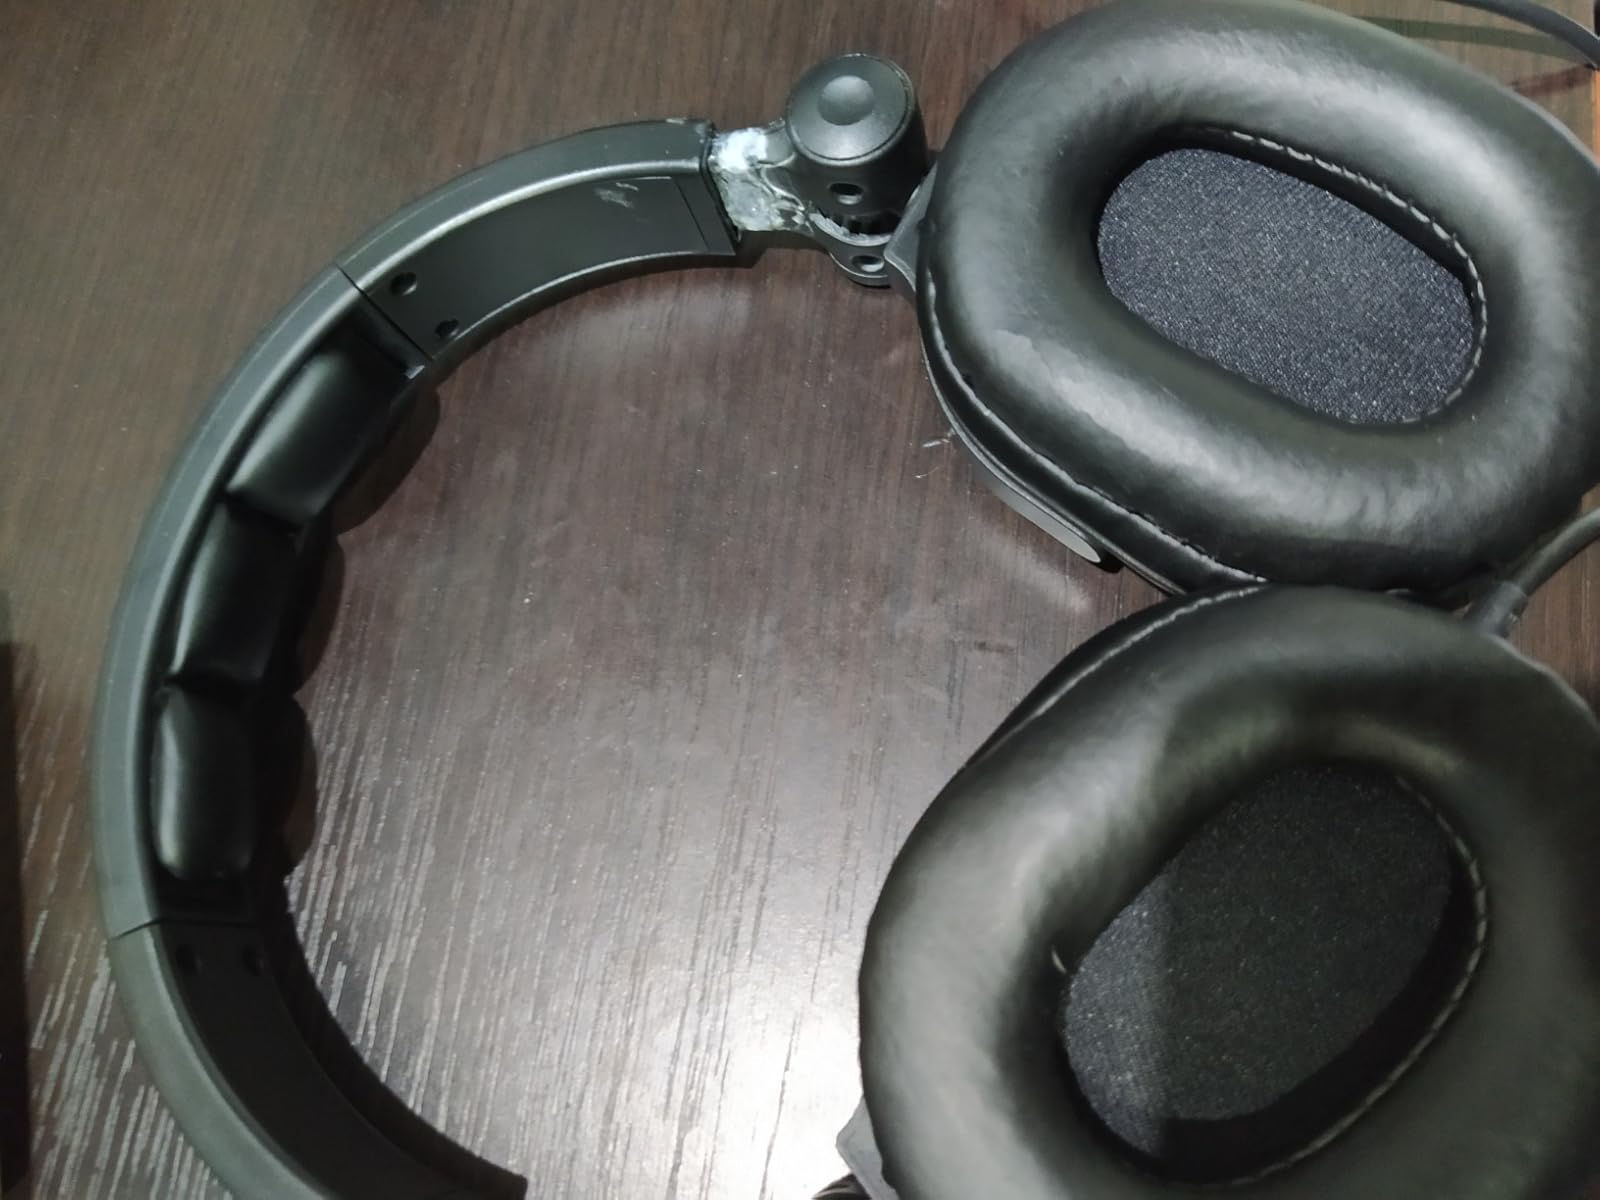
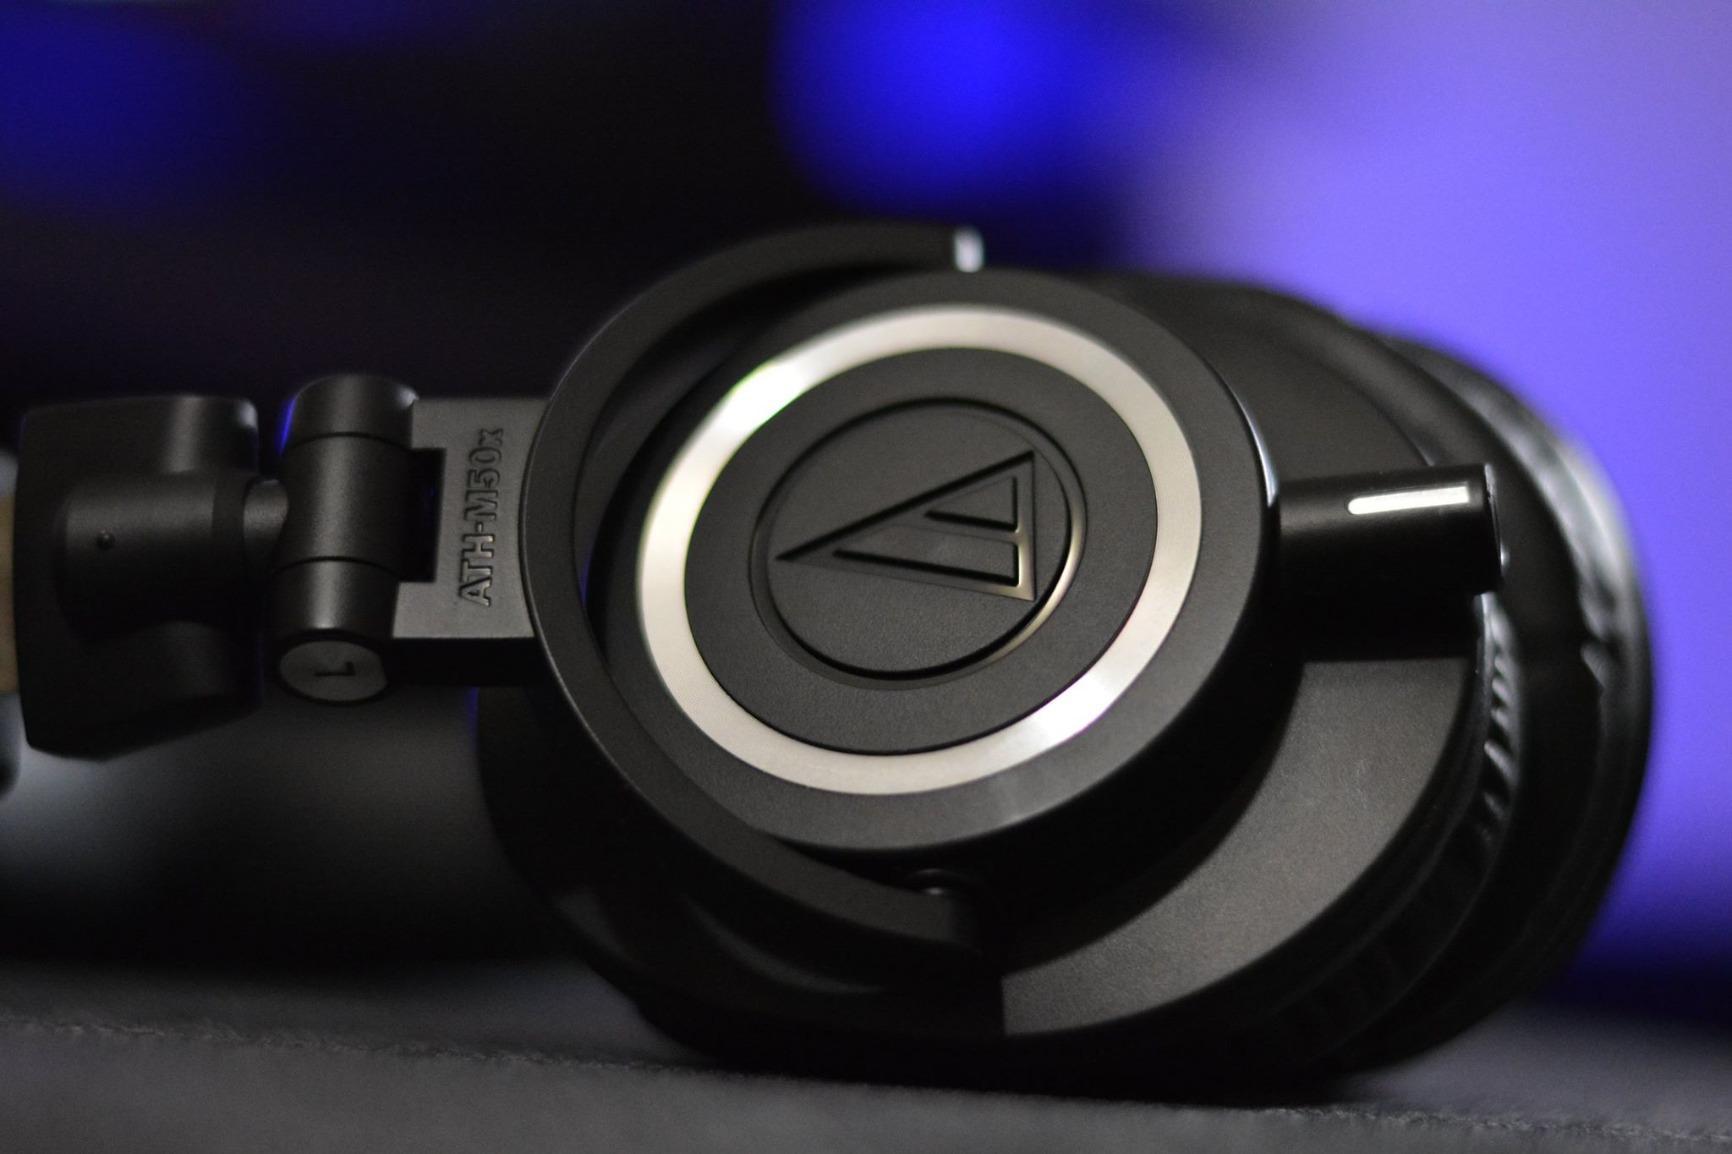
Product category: headphones
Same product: no